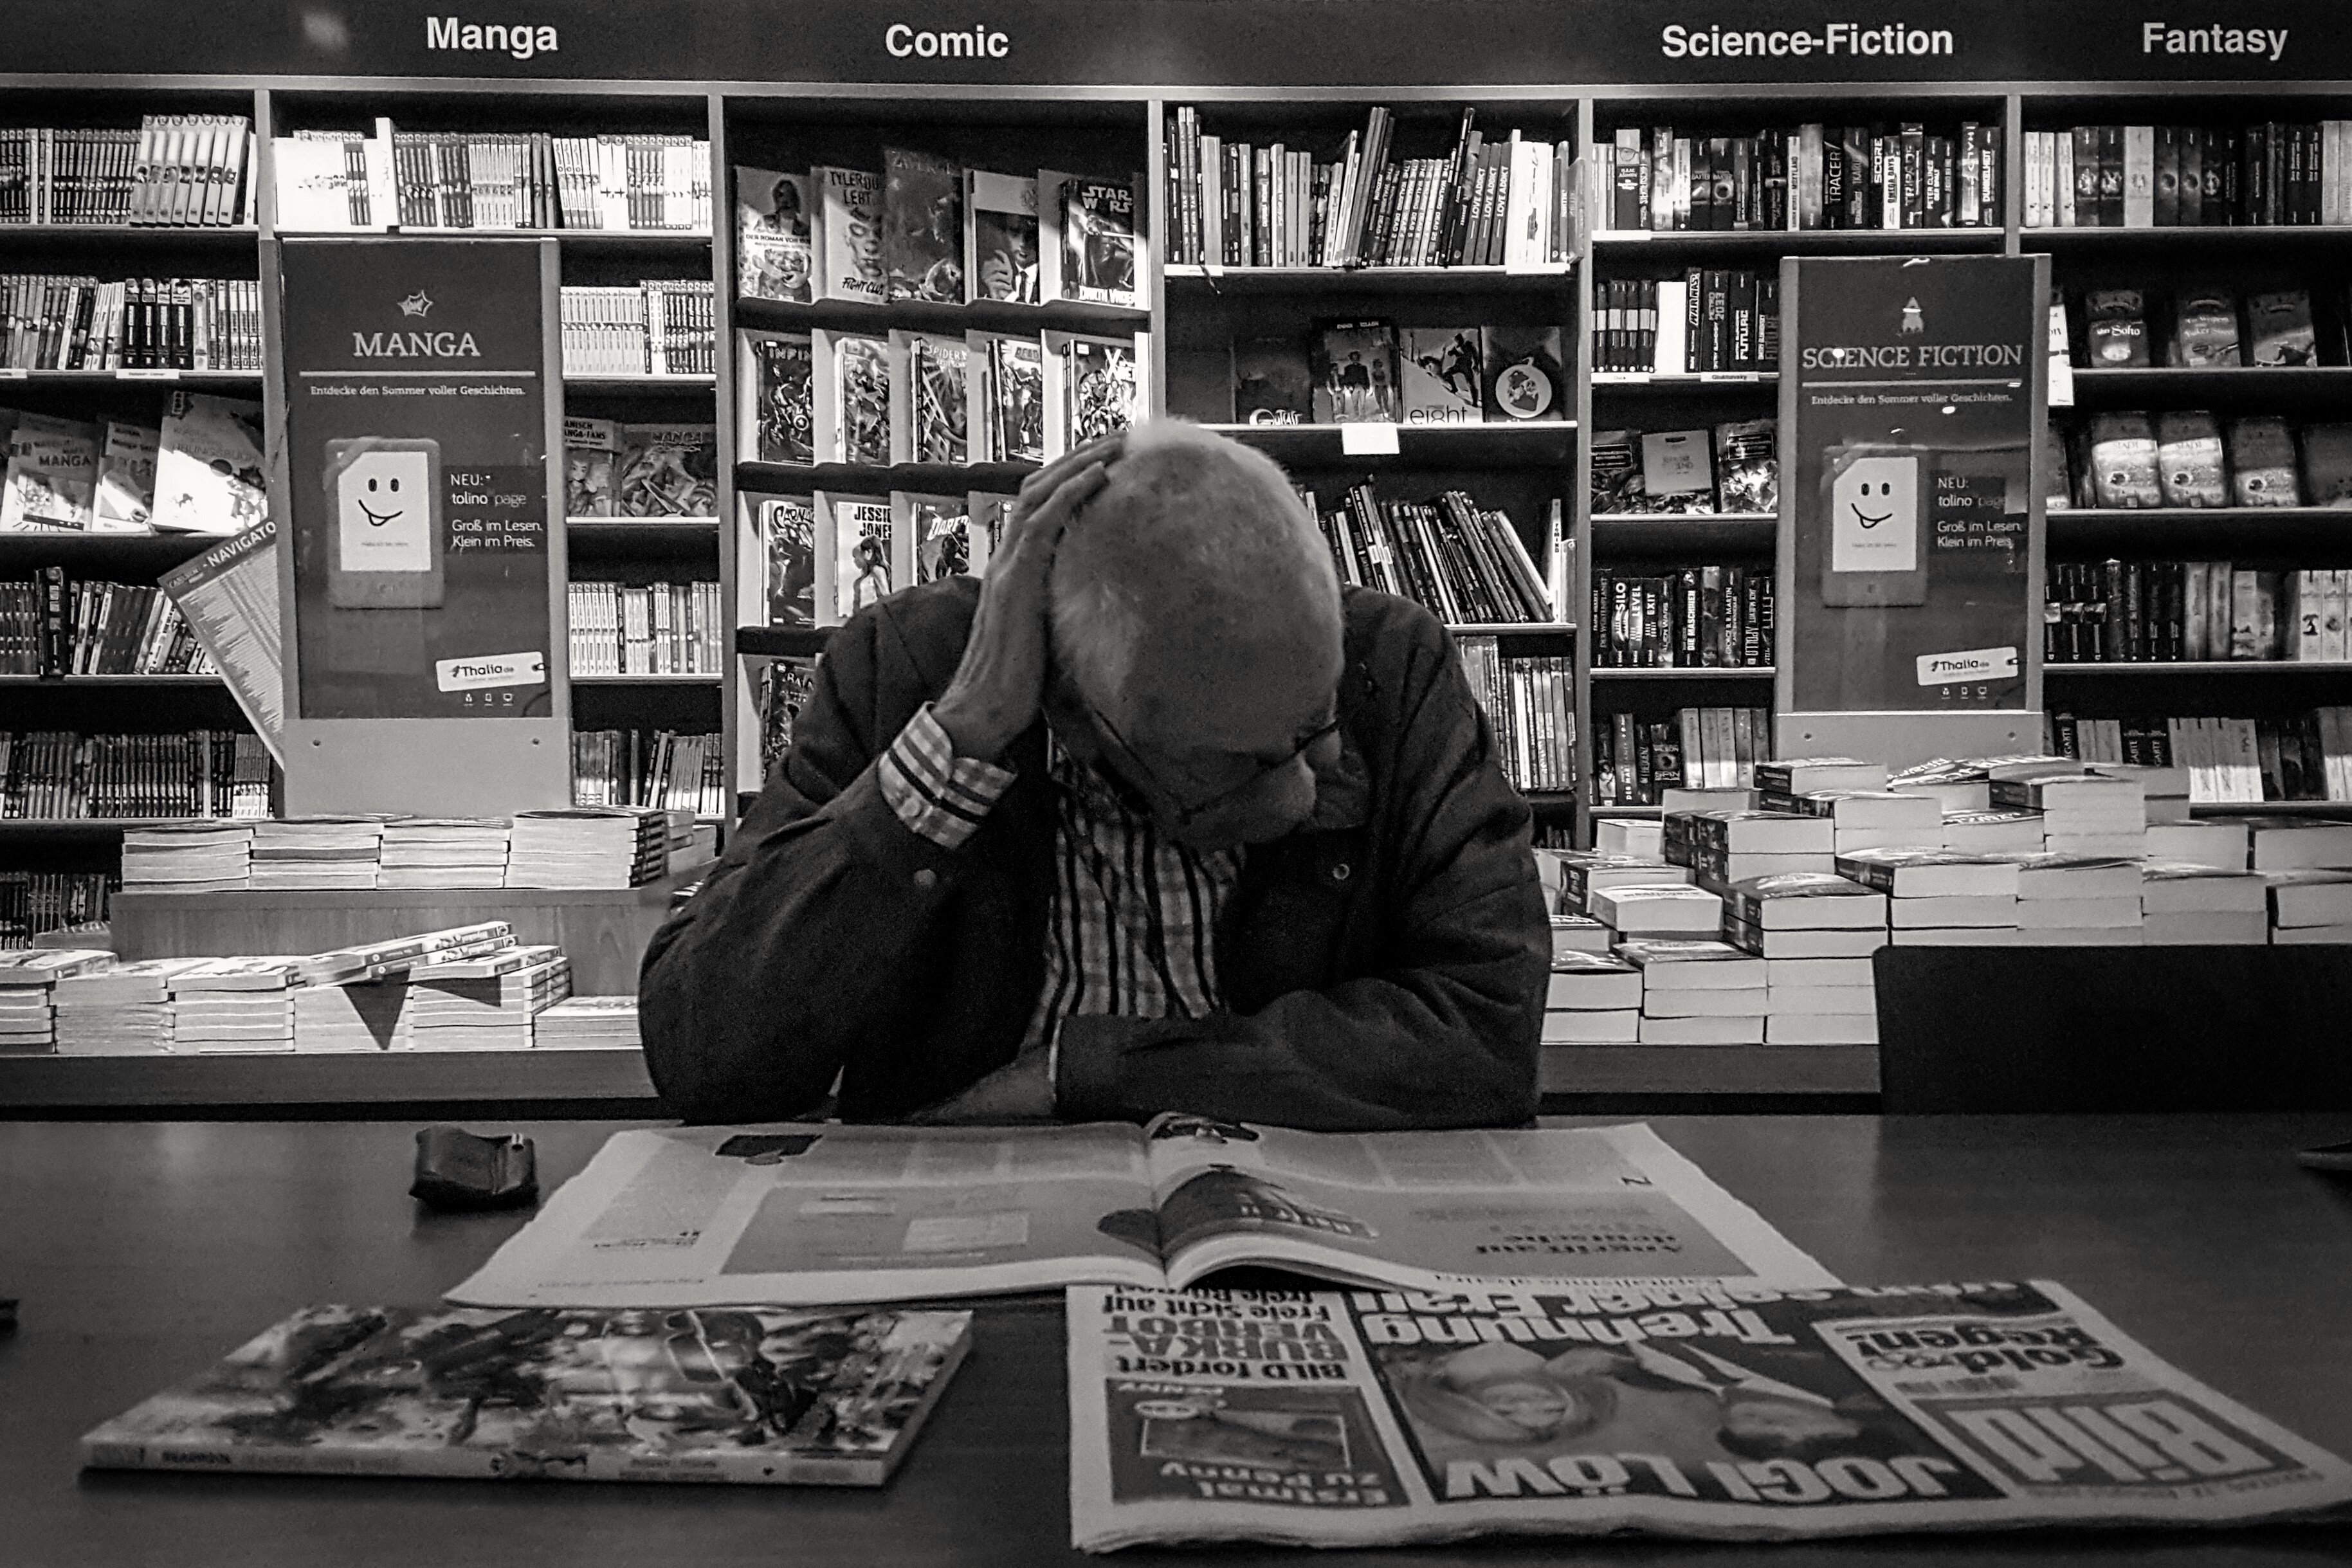
black and white, black, monochrome, design, monochrome photography